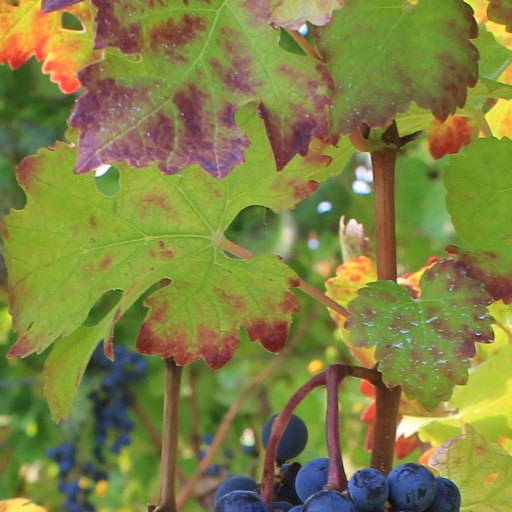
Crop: grape